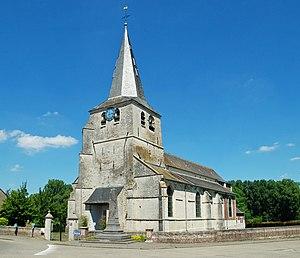
Belgique - Brabant flamand - Hoegaarden - Meldert (Maillard) - Église Sainte-Ermelinde This photo of immovable heritage has been taken in the Flemish Region
Sainte Ermelinde de Maillard ou de Meldert, née en 510 à Lovenjoel et décédée en 590 à Maillard, en Belgique, est une sainte brabançonne du VIᵉ siècle, que l'on fête le 29 octobre.
L'église Sainte-Ermelinde est une église de style roman, gothique et classique située à Maillard, village de la commune belge de Hoegaarden, dans la province du Brabant flamand. Elle est dédiée à sainte Ermelinde.